John Herbert House

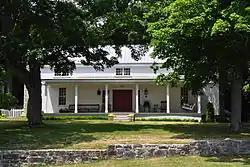
John Herbert House, July 2014.

The John Herbert House, also known as Breezeway, is a property in Franklin, Tennessee, United States, that was listed on the National Register of Historic Places in 1988. A 1988 study of historic resources in Williamson County identified the Herbert house as one of the "best examples", along with the Beasley-Parham House, of double pen dogtrot houses in the county: "Both houses were built with two log pens joined by an open breezeway or dogtrot and each pen has an exterior chimney. Both residences had the breezeways enclosed with weatherboard siding by the end of the 19th century. The original form and plan of the double pen dogtrot style is evident in both residences."